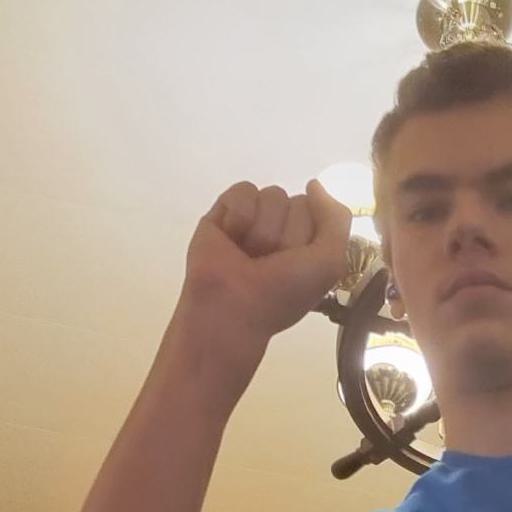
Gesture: fist